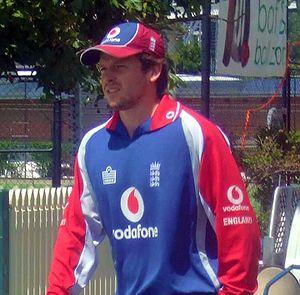
Edmund Christopher Joyce, dit Ed Joyce, est un joueur de cricket irlandais né le 22 septembre 1978 à Dublin, international avec les équipes d'Irlande et d'Angleterre. Batteur, il dispute sa première rencontre avec la sélection irlandaise en 1997. Il rejoint le Middlesex, en Angleterre, en 1999. En 2005, il est élu meilleur joueur du Trophée de l'ICC, à l'issue duquel l'Irlande se qualifie pour sa première Coupe du monde. C'est cependant avec l'Angleterre qu'il participe à la Coupe du monde 2007 : il fait en effet ses débuts avec celle-ci en 2006 au cours d'une partie au format ODI contre son ancienne sélection. Il quitte le Middlesex pour le Sussex en 2009. N'ayant plus disputé de matchs avec l'Angleterre depuis la Coupe du monde 2007, il rejoue pour l'Irlande à partir de 2011 et participe avec elle à la Coupe du monde 2011 et à celle de 2015. Ses frères Gus et Dominick ont également joué pour l'Irlande, et ses sœurs Cecelia et Isobel sont internationales avec l'équipe d'Irlande féminine.